Myki

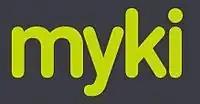
Myki logo 2014

Myki replaced the Metcard ticketing system in metropolitan Melbourne, and various ticketing systems used by buses in some major regional cities. Work on the new public transport ticketing system for Victoria commenced in late 2002. In June 2003, the Transport Ticketing Authority (TTA) was established to procure and manage the new system. On 12 July 2005, the Kamco consortium was awarded the $494 million contract to develop the system, with the completion date being 2007. The consortium was made up of Keane Inc, Ascom, ERG, and Giesecke & Devrient Australasia.